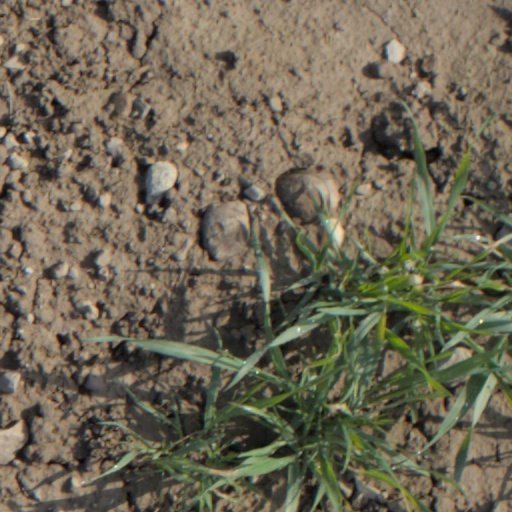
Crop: wheat